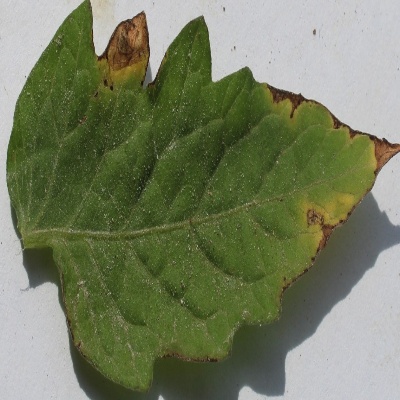
Crop: Tomato
Condition: leaf blight